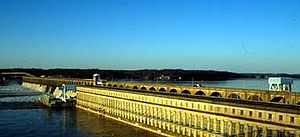
Tennessee Valley Authority / Overblik
Wilson Dam, færdiggjort i 1942, var den første dæmning under TVA's kontrol.
Tennessee Valley Authority er en statsligt ejet virksomhed i USA, som blev oprettet ved en kongresbeslutning i maj 1933 for at skabe sejlads og kontrol over floden Tennessee River, generere elektricitet og økonomisk udvikling i Tennessee Valley, et område som i særlig grad var ramt af Depressionen i 1930'erne. TVA var ikke alene tænkt som et elselskab, men også som et regionalt økonomisk udviklingsagentur, der kunne bruge statslige eksperter og elektricitet til hurtigt at modernisere regionens økonomi og samfund.